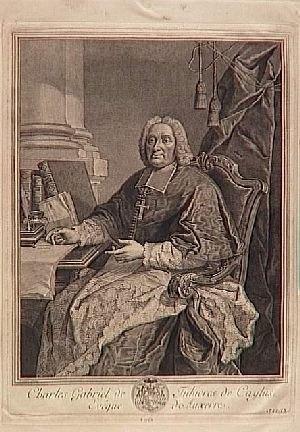
Charles de Caylus, né le 20 avril 1669 à Paris, mort le 3 avril 1754 près d'Auxerre, et un homme d'Église français des XVIIᵉ et XVIIIᵉ siècles. Il est évêque d'Auxerre de 1704 jusqu'à sa mort, à l'âge de 85 ans. Exilé dans son diocèse pendant un temps pour ses opinions jansénistes, il le transforme profondément et en fait un bastion du jansénisme.